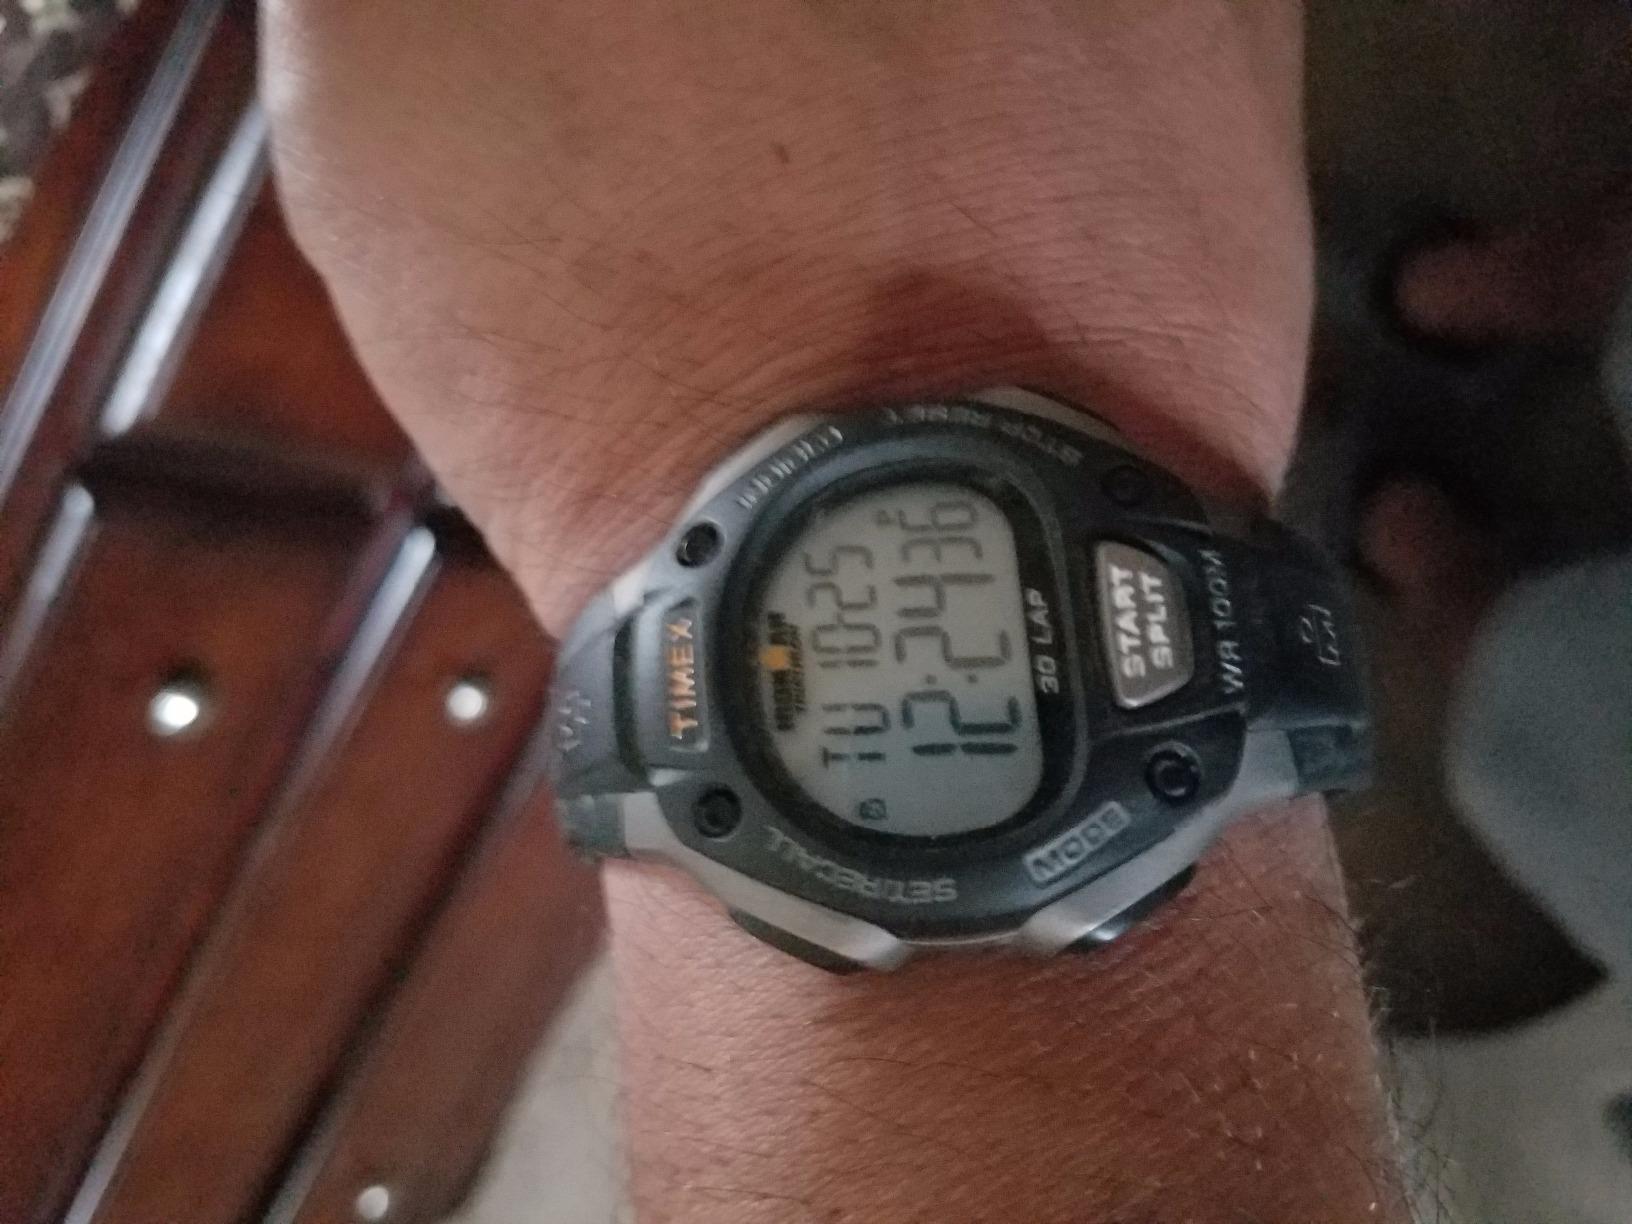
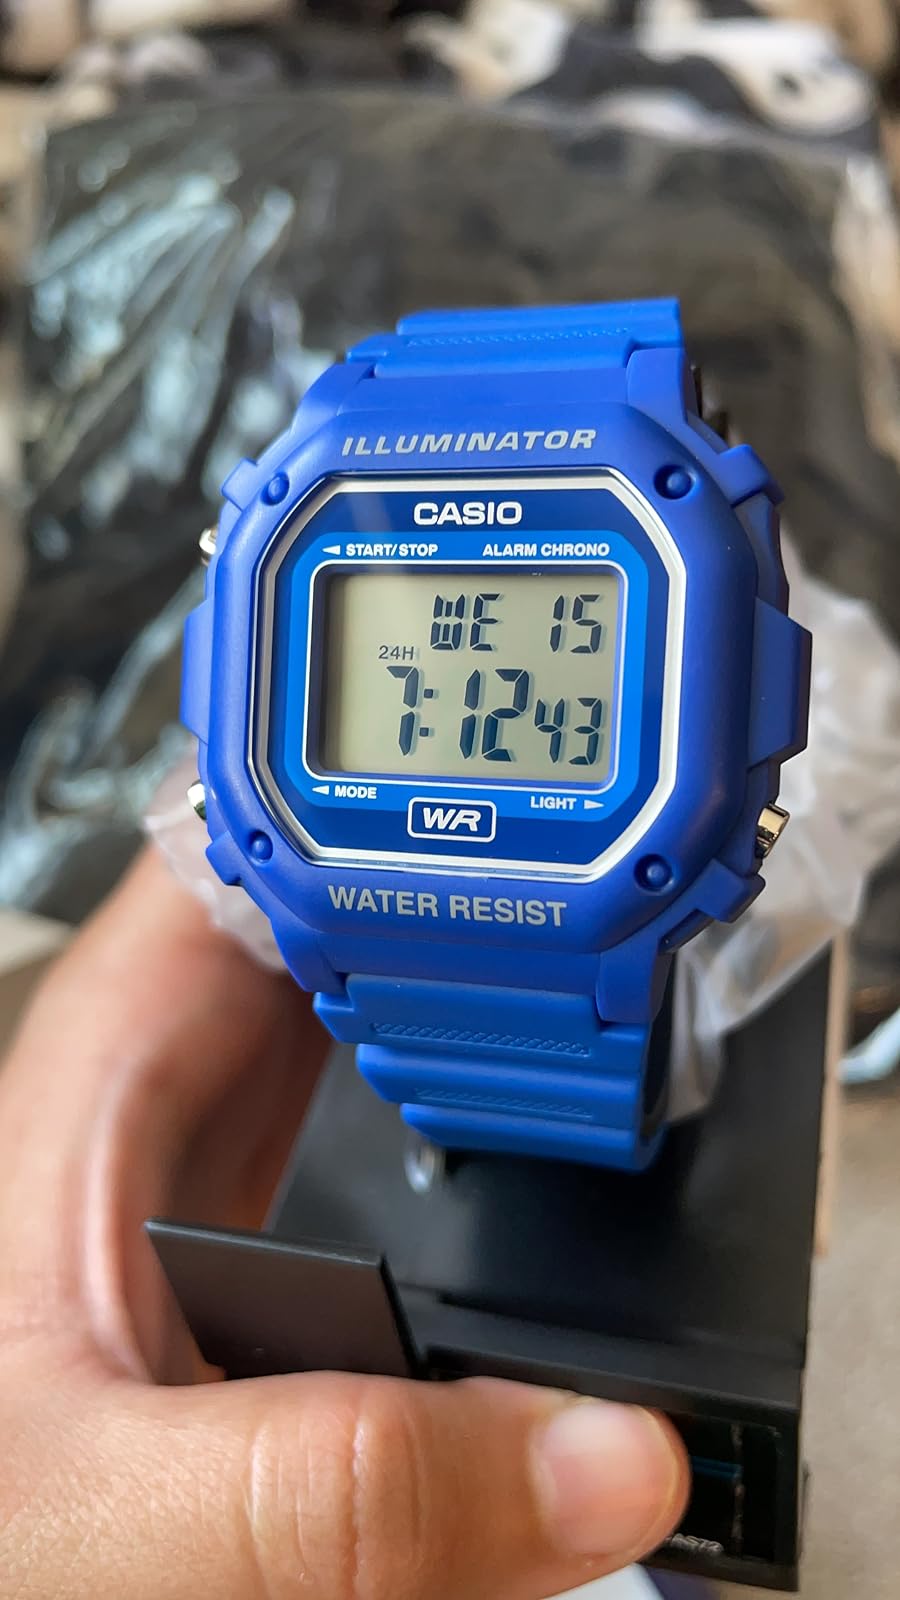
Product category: accessories_watch
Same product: no